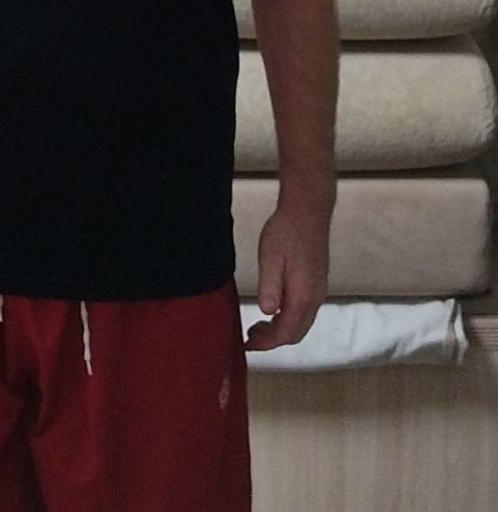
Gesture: no_gesture